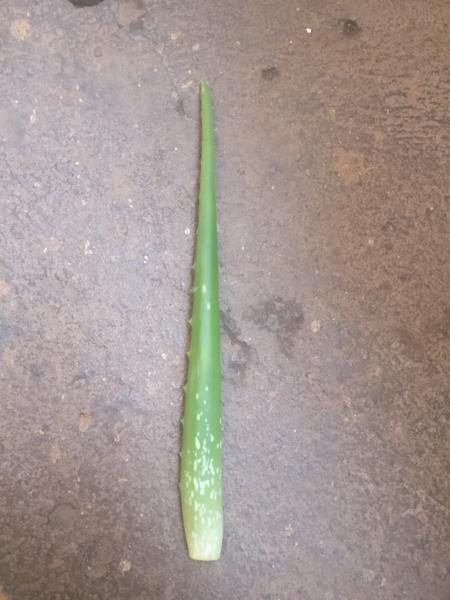
Plant: Aloevera